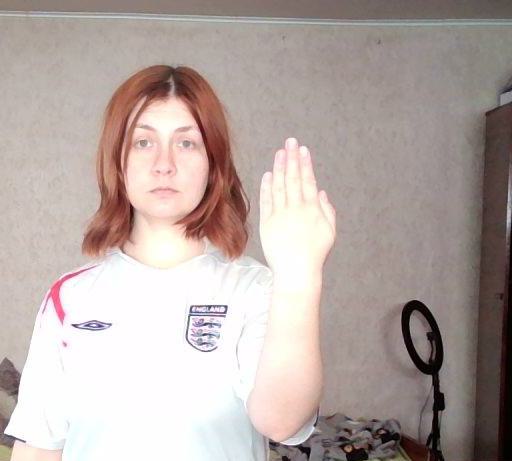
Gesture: stop_inverted